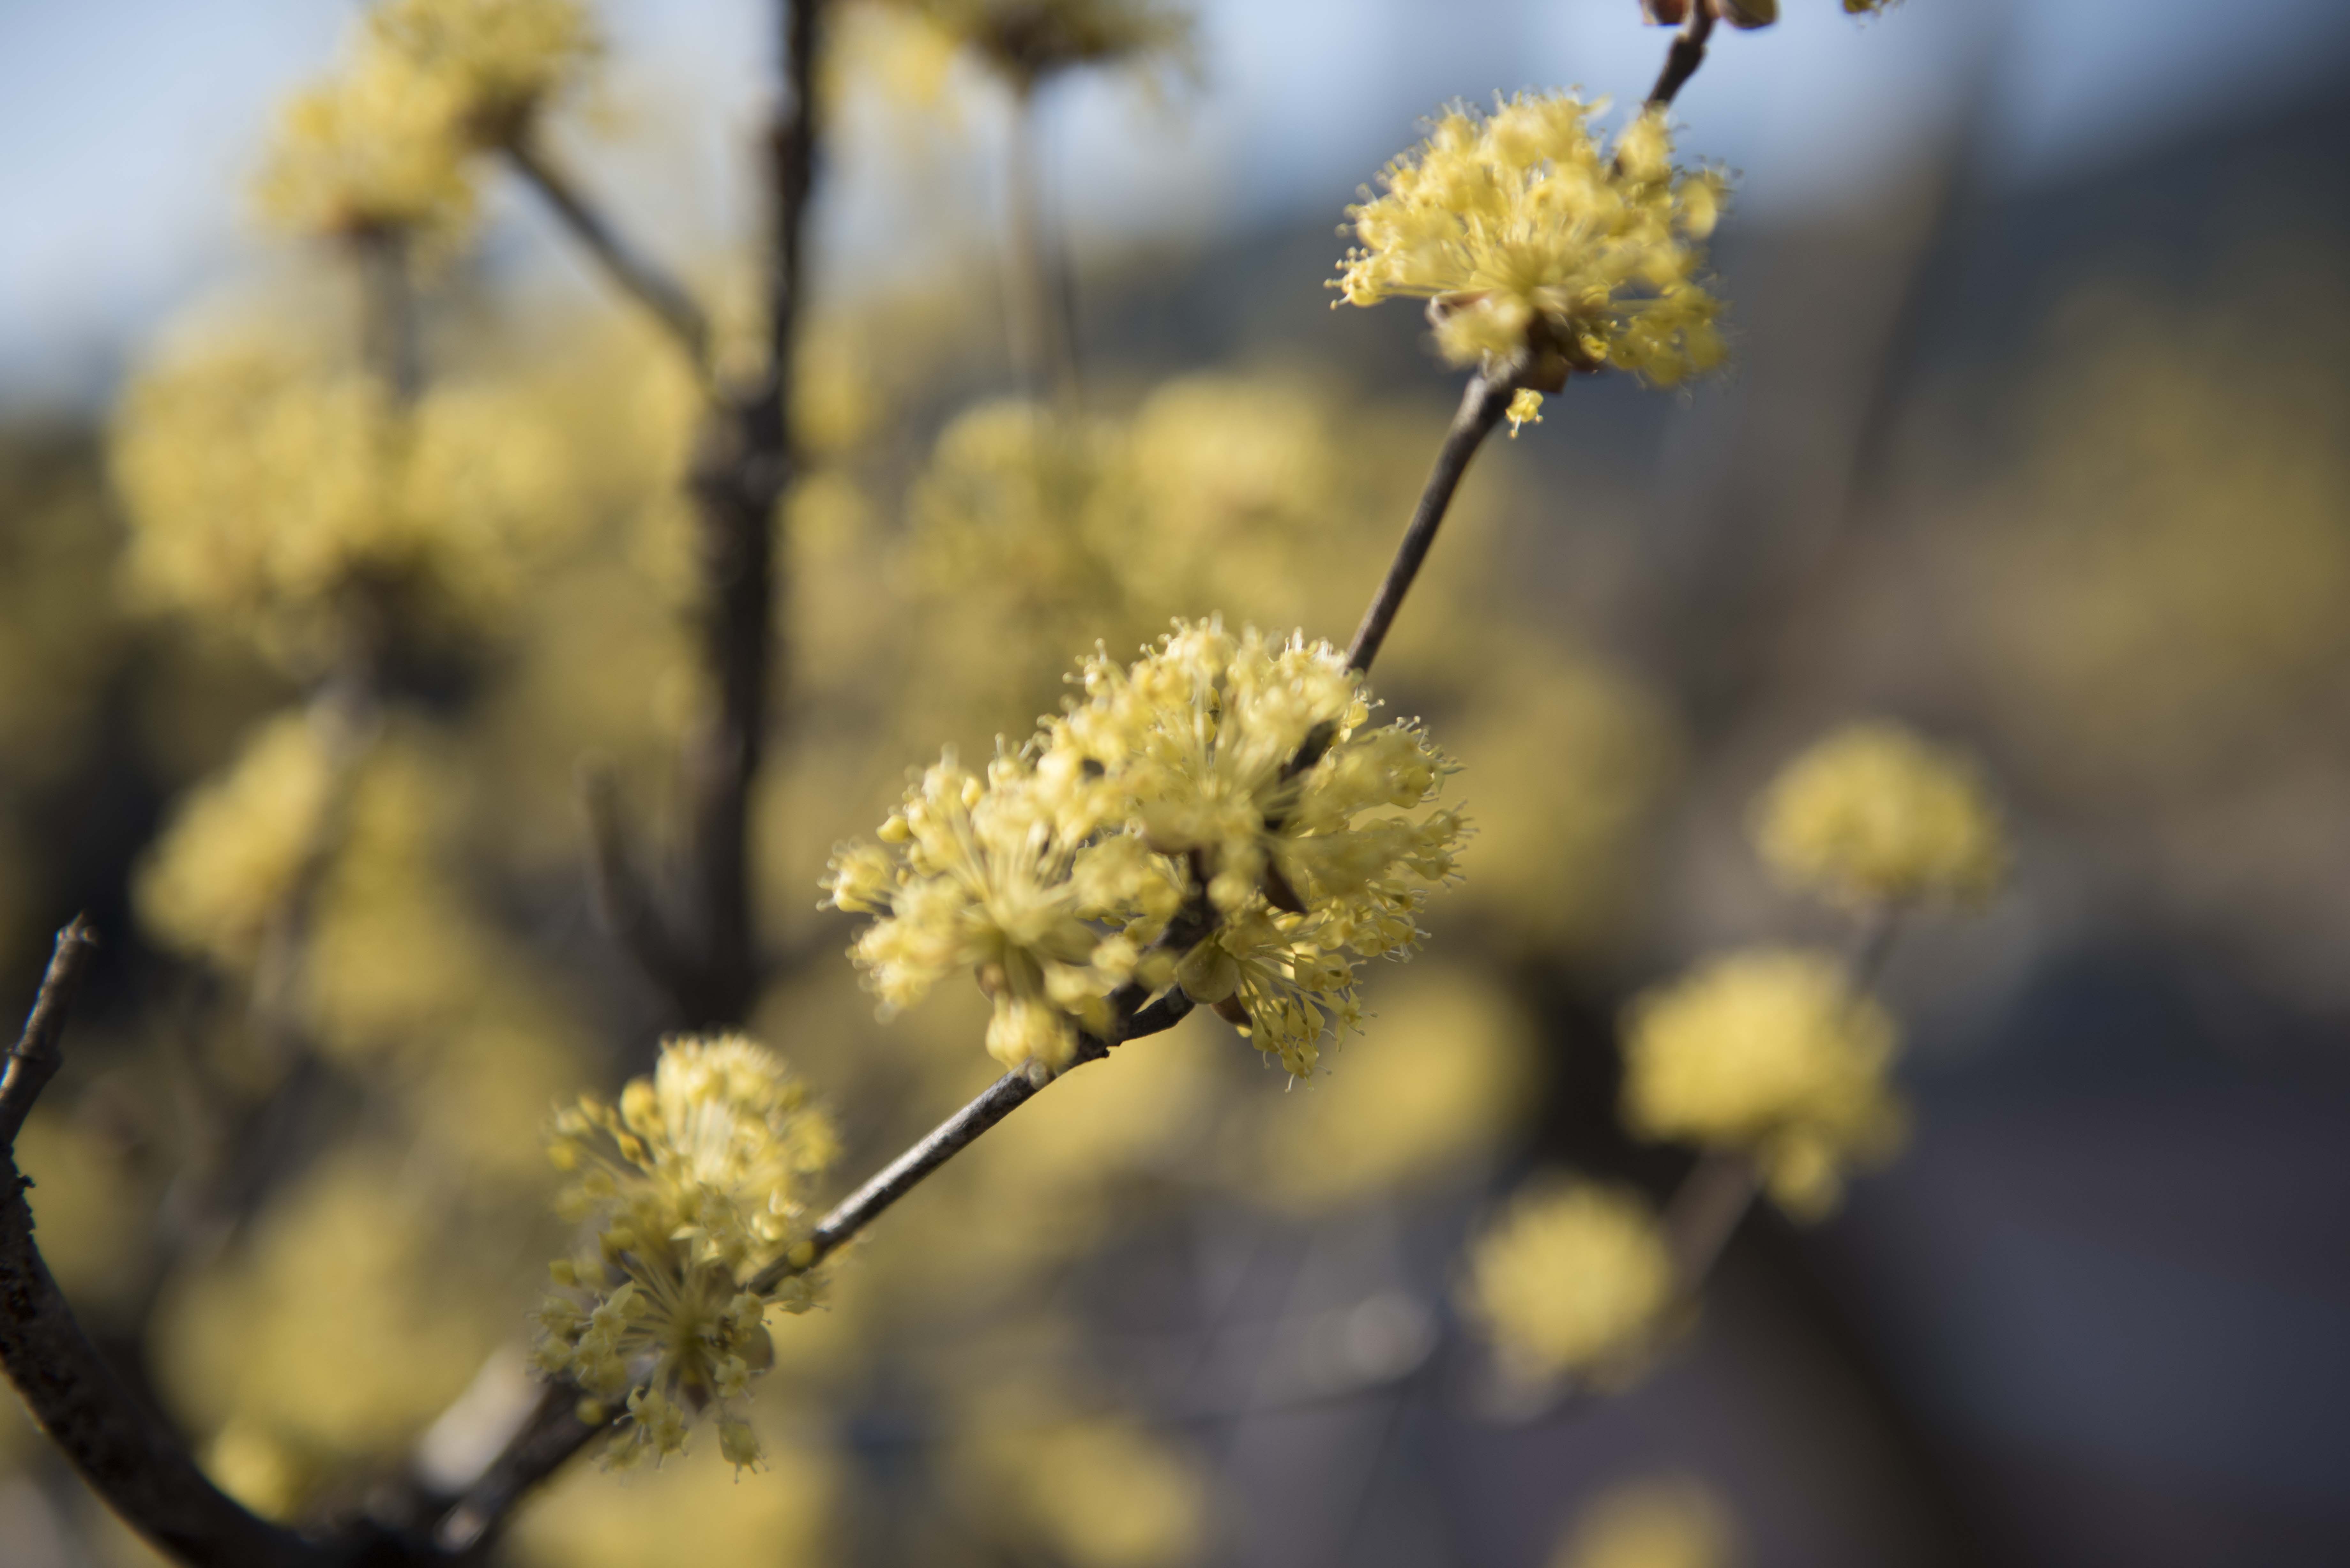
tree, nature, branch, blossom, plant, photography, sunlight, leaf, flower, spring, produce, autumn, botany, yellow, flora, season, close up, jiri, cornus, macro photography, plant stem, woody plant, top town